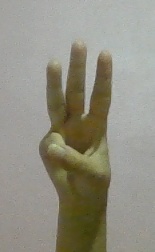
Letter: thaa